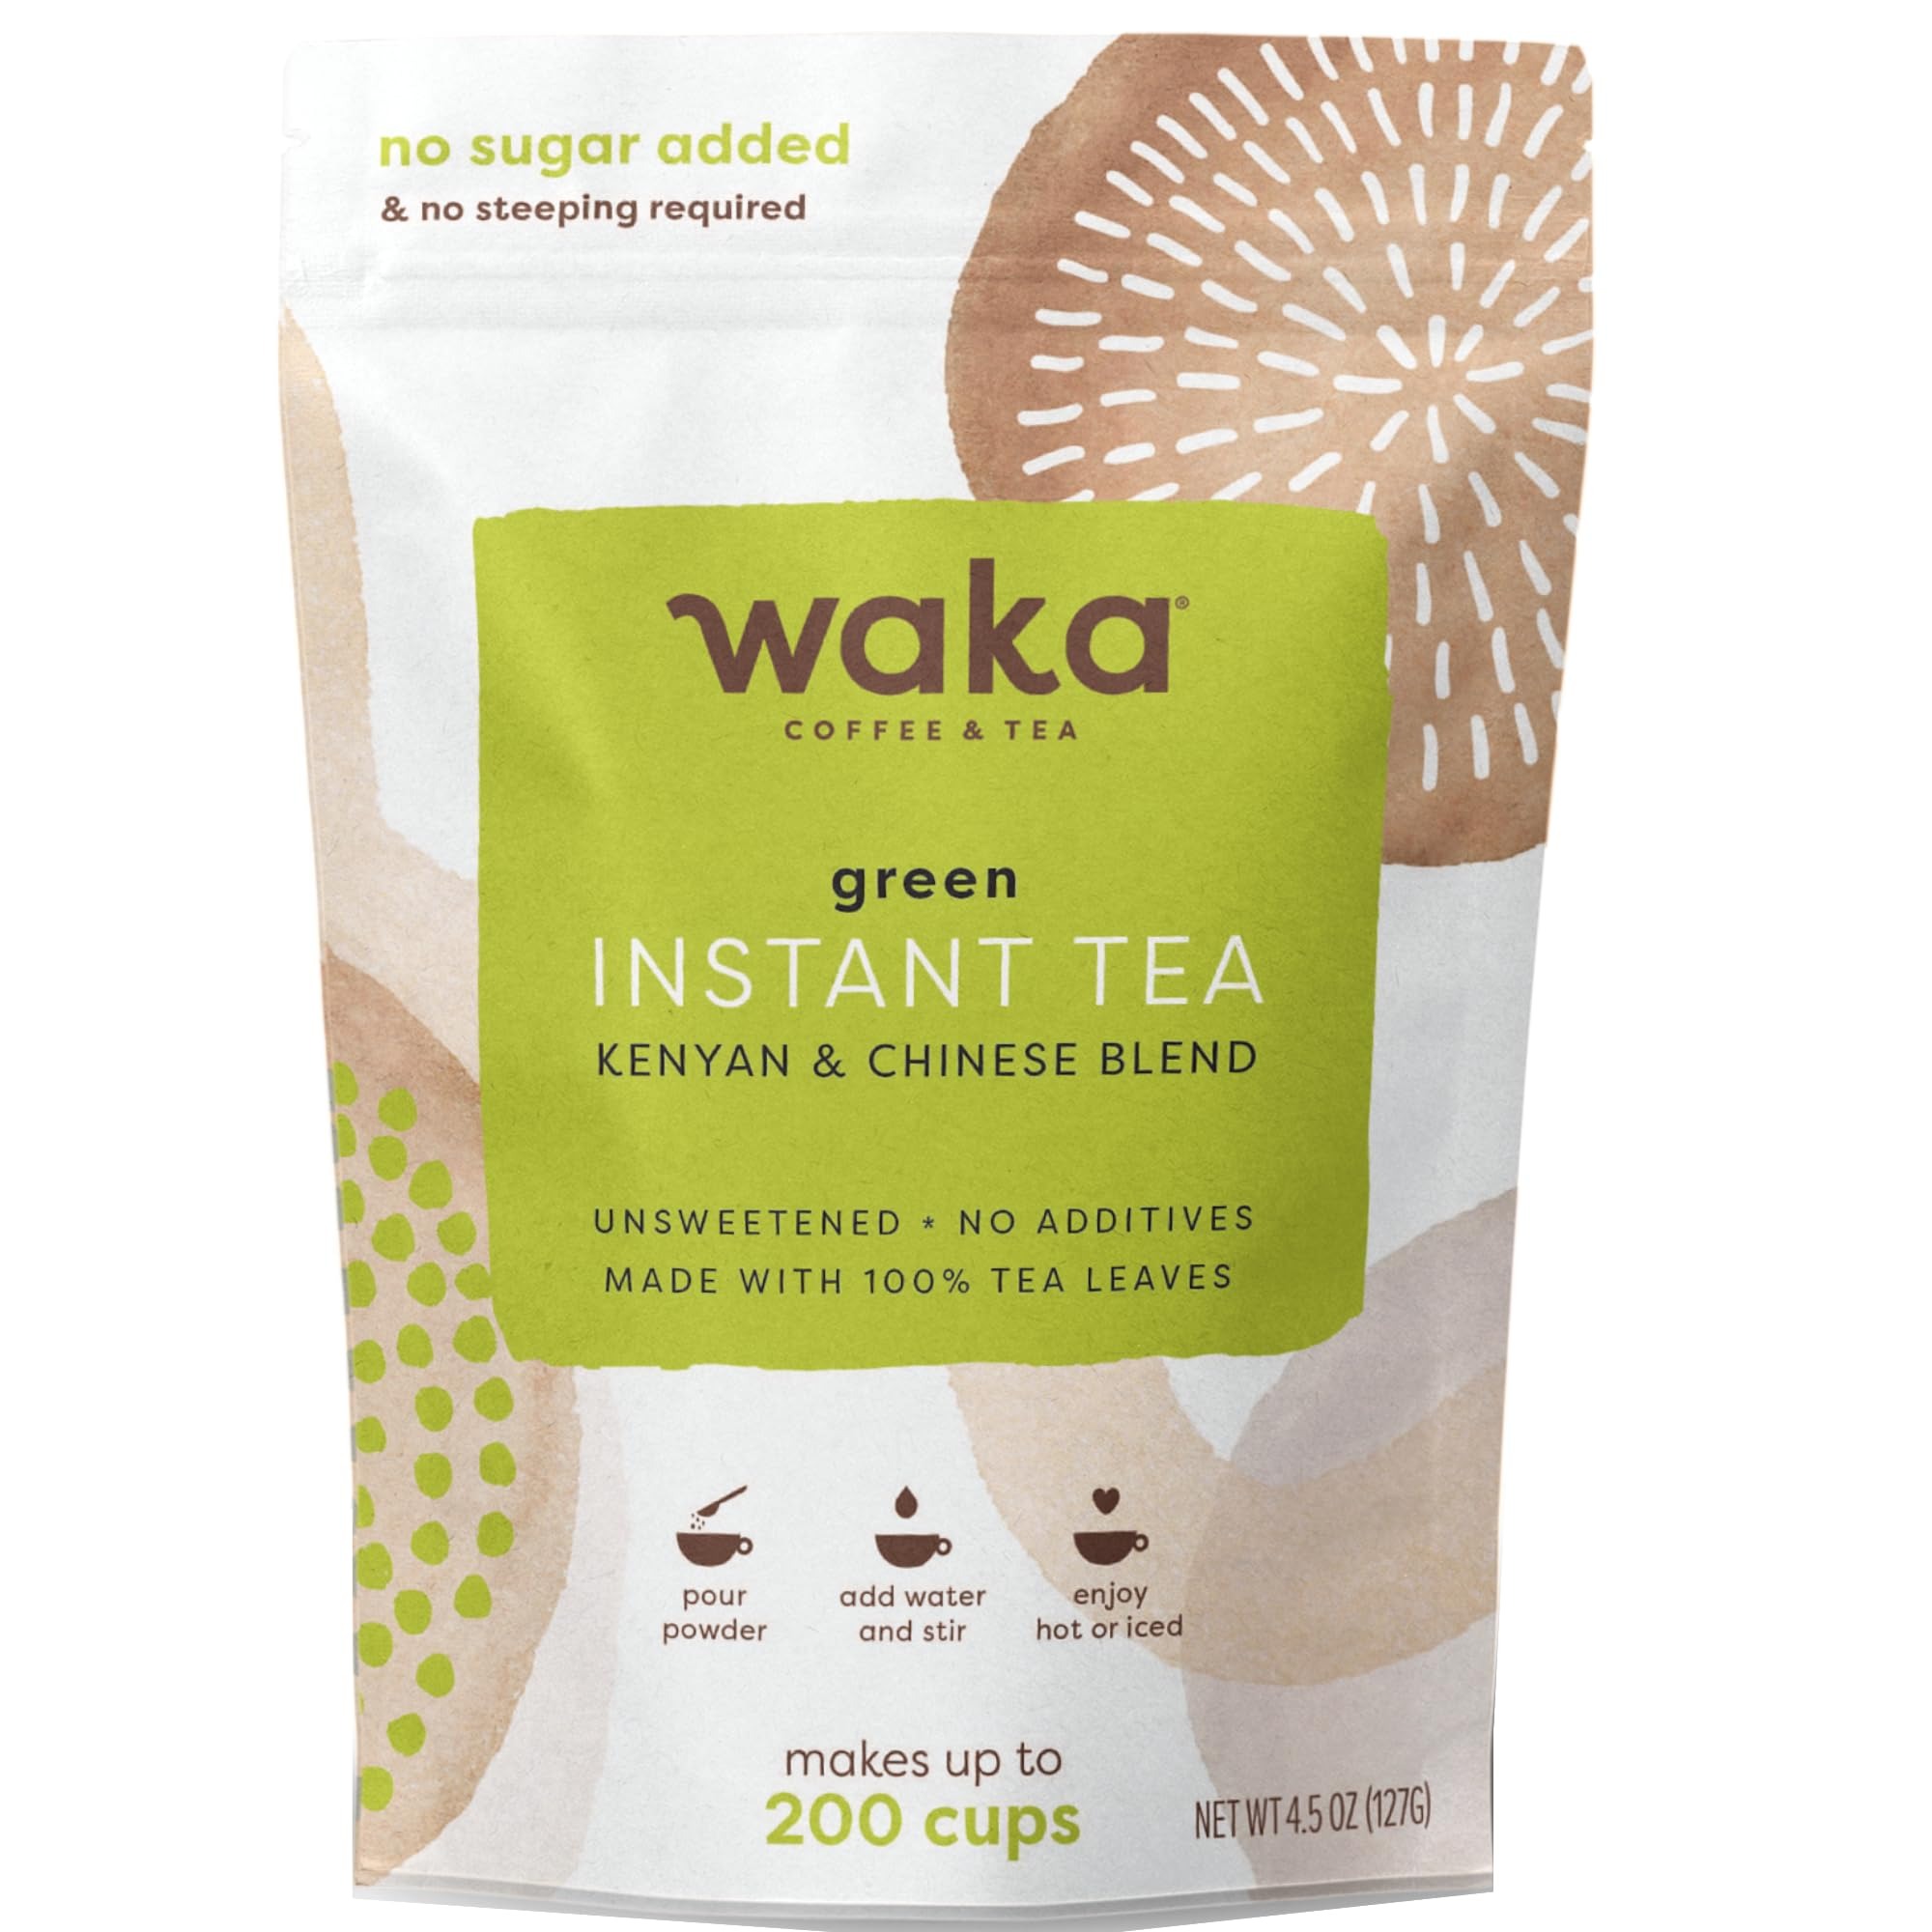
Item Name: Waka Instant Green Tea Mix, Original - 100% Tea Leaves, No Additives, Unsweetened Tea Powder for 50 Quarts or 200 Cups – Easy and Quick Hot or Iced Teas (4.5oz)
Bullet Point 1: Premium Instant Tea: Made from 100% green tea leaves, Waka Instant Green Tea is a fine powder that dissolves easily in any liquid, providing a smooth and authentic tea experience without any sugar, additives, fillers, or artificial ingredients.
Bullet Point 2: Delicious Flavor: Enjoy the bittersweet and earthy notes of our green tea that is perfect on its own, both hot and iced, or enhanced with milk and sugar. Whether you're starting the day or having a break, Waka delivers a bold and refreshing flavor to keep you going.
Bullet Point 3: Affordable Tea Mix: Packaged with love in California, Waka brings you a convenient, affordable, and high-quality tea experience you can enjoy at home - no steeping or brewing necessary. Each pouch of tea creates up to 200 drinks with approx. 35mg of caffeine per serving.
Bullet Point 4: Multi-Use Powder: At Waka, we know instant beverages the best, because it is all we do. Be your own barista at home and instantly make your beverage hot, iced, loaded, or whipped - however you like it. Designed for a variety of recipes, delight in the ease and quickness of a tea made with only 3 steps - pour, mix, and enjoy.
Bullet Point 5: Waka Cares: Our pouches are made with post-consumer recycled content, and their compact design helps reduce our carbon footprint. Recognizing that processing coffee requires a significant amount of water, we donate to support clean water initiatives in developing countries throughout Africa, Asia, and South America.
Product Description: Skip the line at the coffee shop, save the steeping time, and make your own iced tea (or hot) recipe as strong as you like it with our Waka Coffee Quality Instant Tea.
Value: 4.5
Unit: Ounce

Price: 17.99